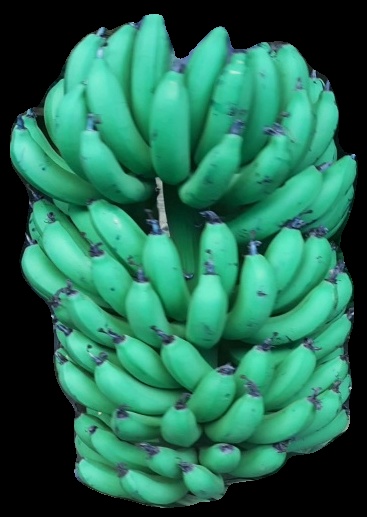
Variety: pachbale
Grade: grade1